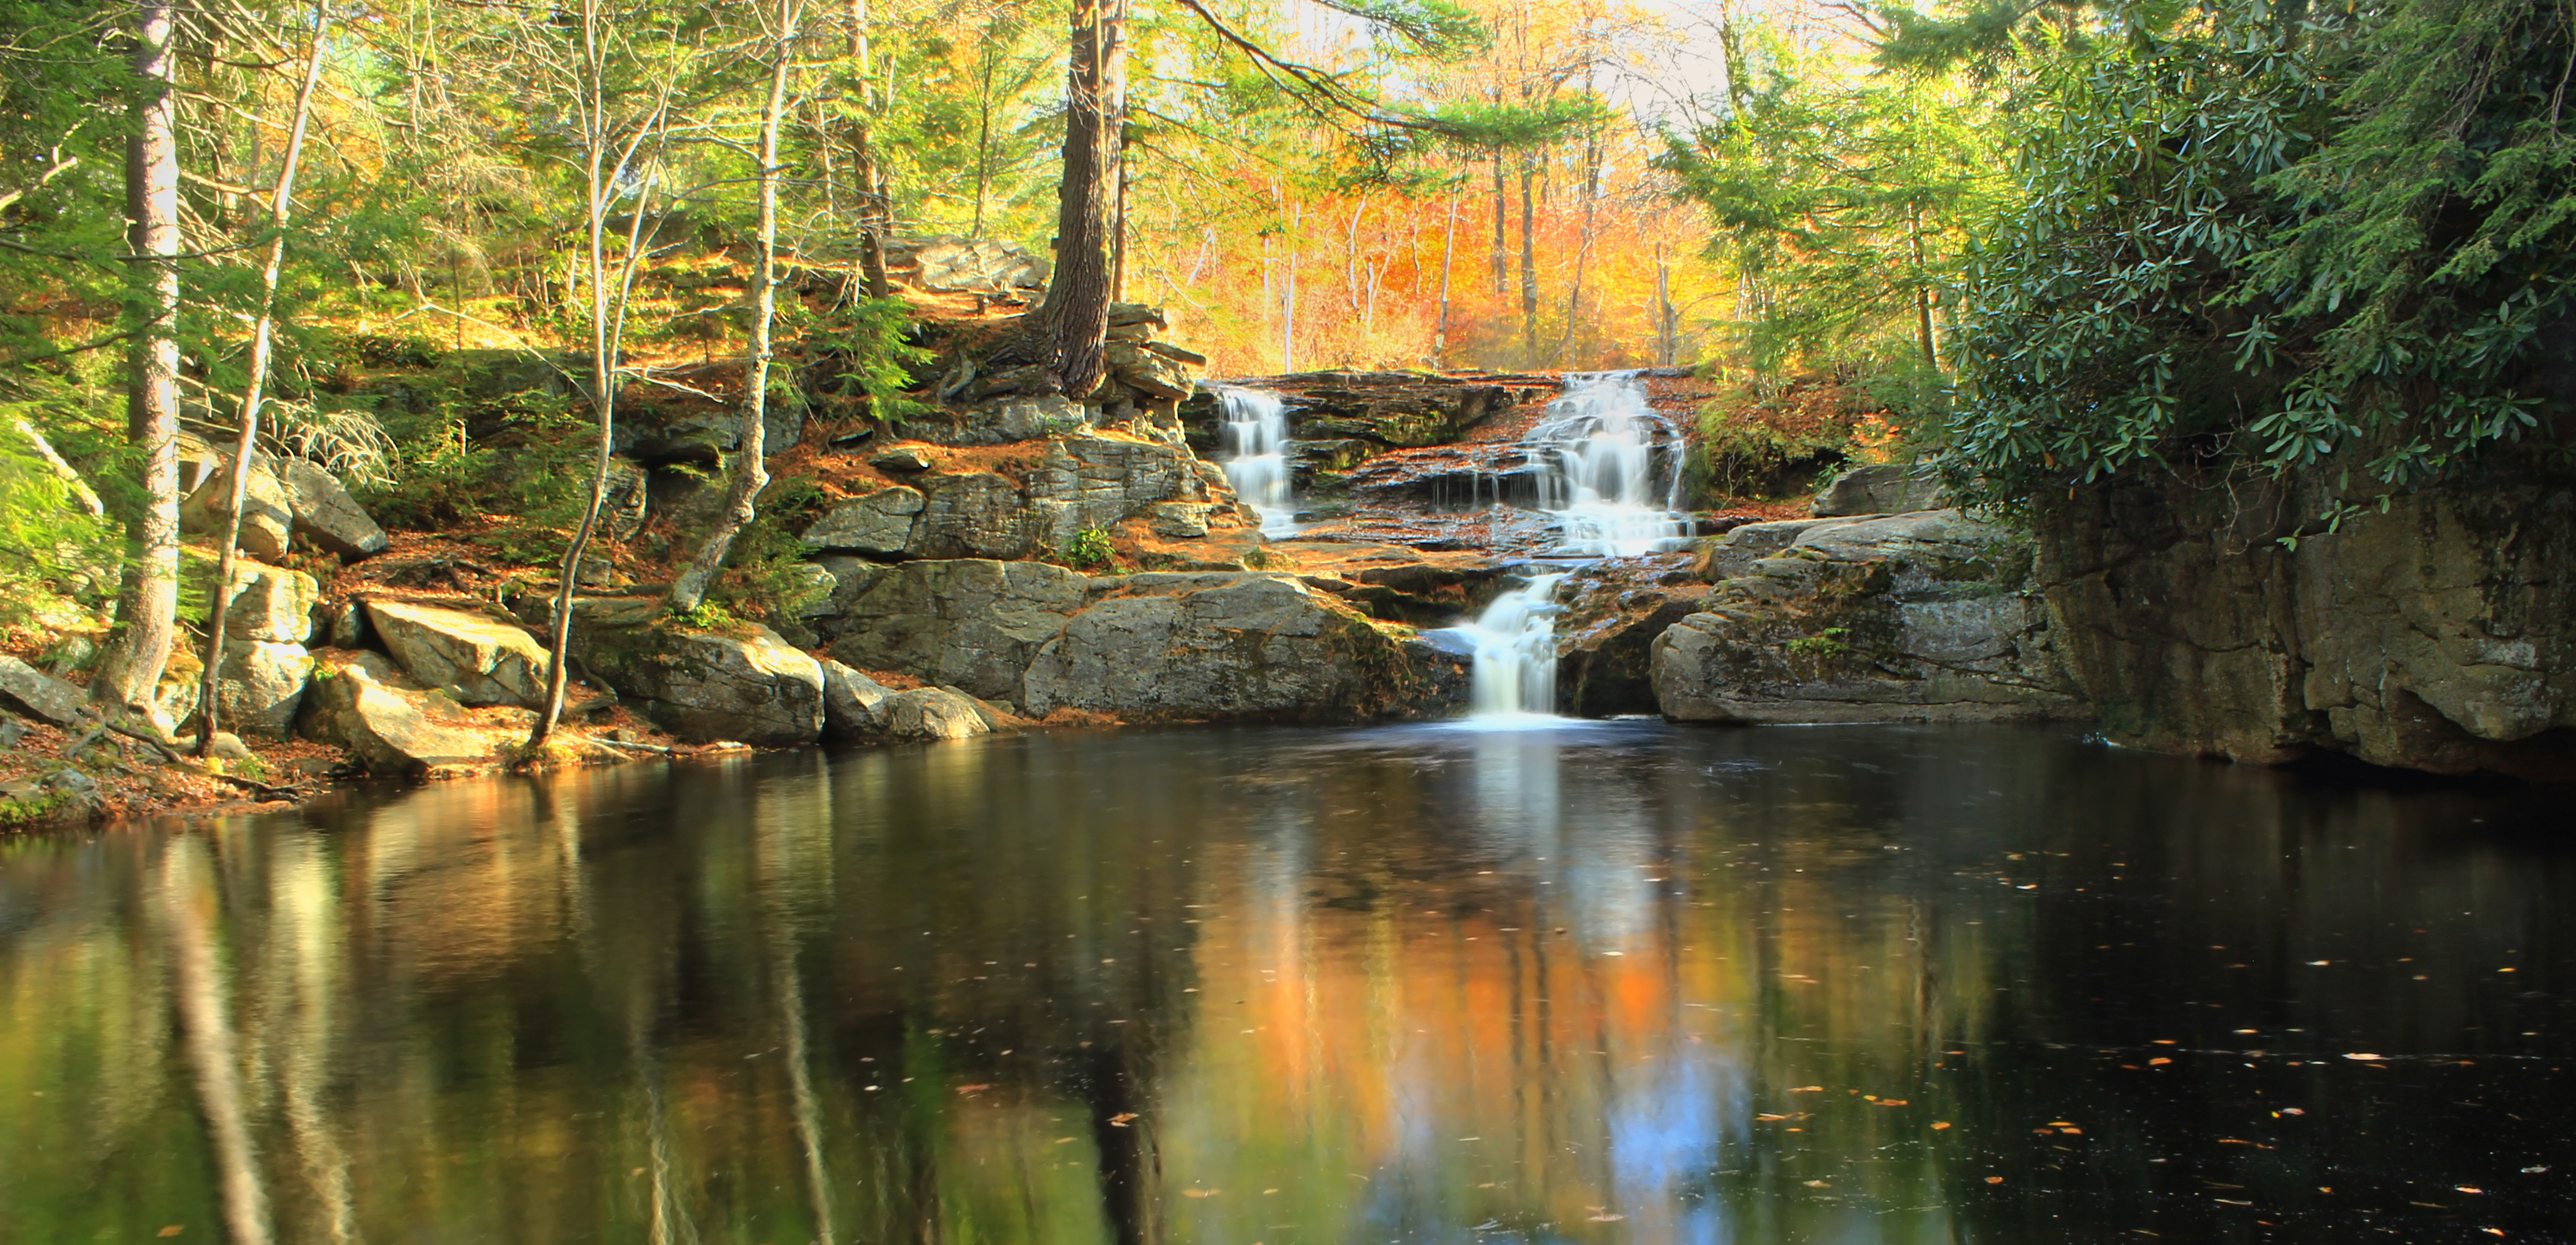
tree, water, nature, forest, waterfall, creek, wilderness, sunlight, river, pond, stream, reflection, jungle, autumn, body of water, trees, rocks, creativecommons, rainforest, falls, poconos, wetland, cascades, pennsylvania, lackawannacounty, lackawannastateforest, pinchotstateforest, chokecreek, chokecreekfalls, woodland, habitat, water feature, watercourse, natural environment, bayou